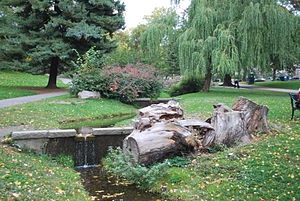
Parker i Oslo / Fra 1990: Satsning på den blågrønne by / Folkelig interesse og nye elementer i parkpolitikken
Stammer, som Friluftsetaten lader være for at huse insekter og andet småkryb og dermed artsmangfoldigheden (St. Hanshaugen).
Parker i Oslo er en vigtig del af bylandskabet i Norges hovedstad Oslo. Oslo er en by med megen beplantning og er beliggende i et landskab mellem grønne åse. Byen har lav befolkningstæthed, hvilket er udnyttet til træplantning i gaderne, forhaver, små grønne anlæg og satellitbyer med megen vegetation. Et net af cykel- og gangstier binder parkerne sammen og knytter byen til Marka. Kun omkring fem procent af byens befolkning har ikke et grønt område inden for 300 meter fra boligen.